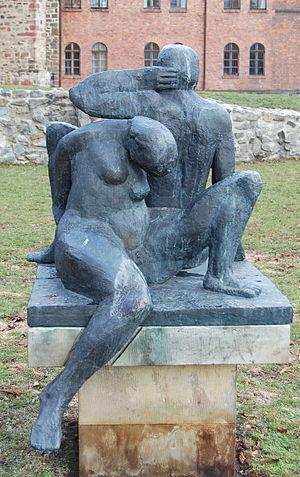
Werner Stötzer, né le 2 avril 1931 à Sonneberg et mort le 22 juillet 2010 à Altlangsow, est un sculpteur et dessinateur allemand.